Śrīmālādevī Siṃhanāda Sūtra

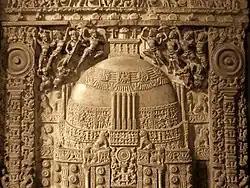
Relief image of the Great Stupa at Amaravati in Andhra Pradesh, India

Brian Edward Brown, a specialist in Buddha-nature doctrines, writes that the composition of the "Śrīmālādevī Siṃhanāda Sūtra" occurred during the Īkṣvāku Dynasty in the 3rd century CE as a product of the Caitika schools of the Mahāsāṃghikas. Alex Wayman has outlined eleven points of complete agreement between the Mahāsāṃghikas and the "Śrīmālā", along with four major arguments for this association. Anthony Barber also associates the earlier development of the "Tathāgatagarbha Sūtra" with the Mahāsāṃghikas, and concludes that the Mahāsāṃghikas of the Āndhra region were responsible for the inception of the Buddha-nature doctrine. In the 6th century CE, Paramārtha wrote that the Mahāsāṃghikas revere the sūtras that teach the Buddha-nature doctrine.